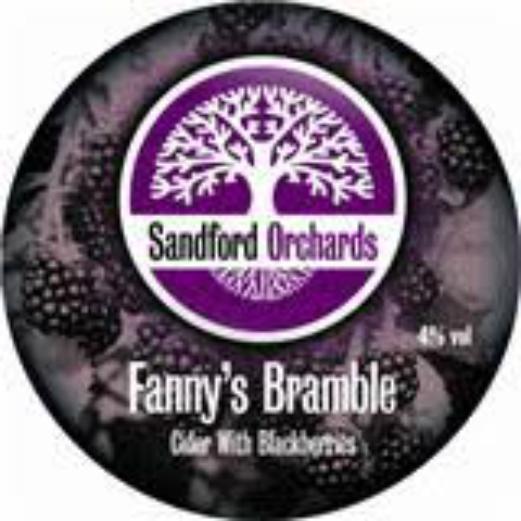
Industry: Food